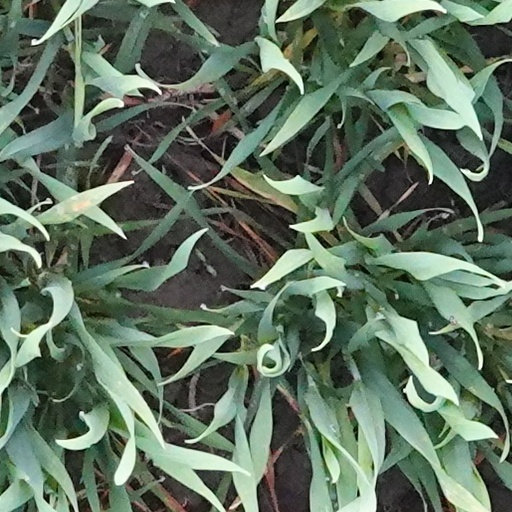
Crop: wheat